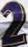
Number: 2